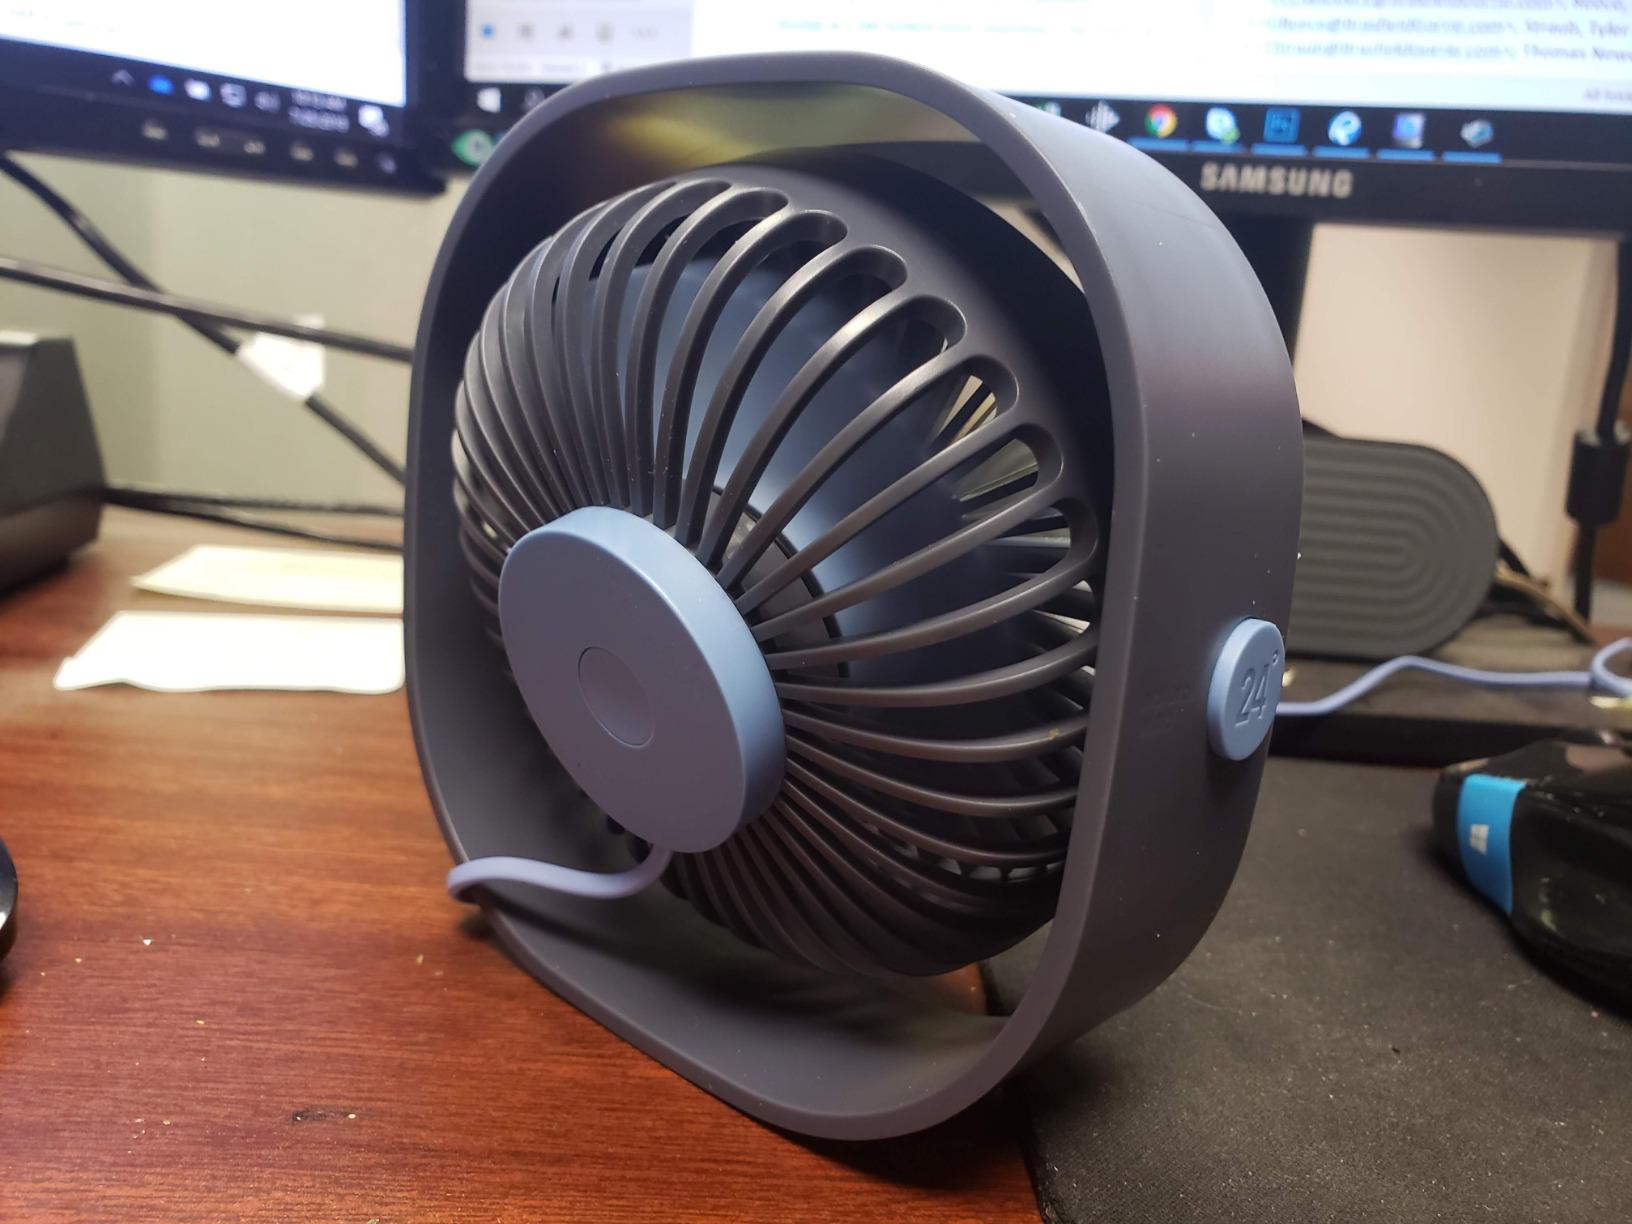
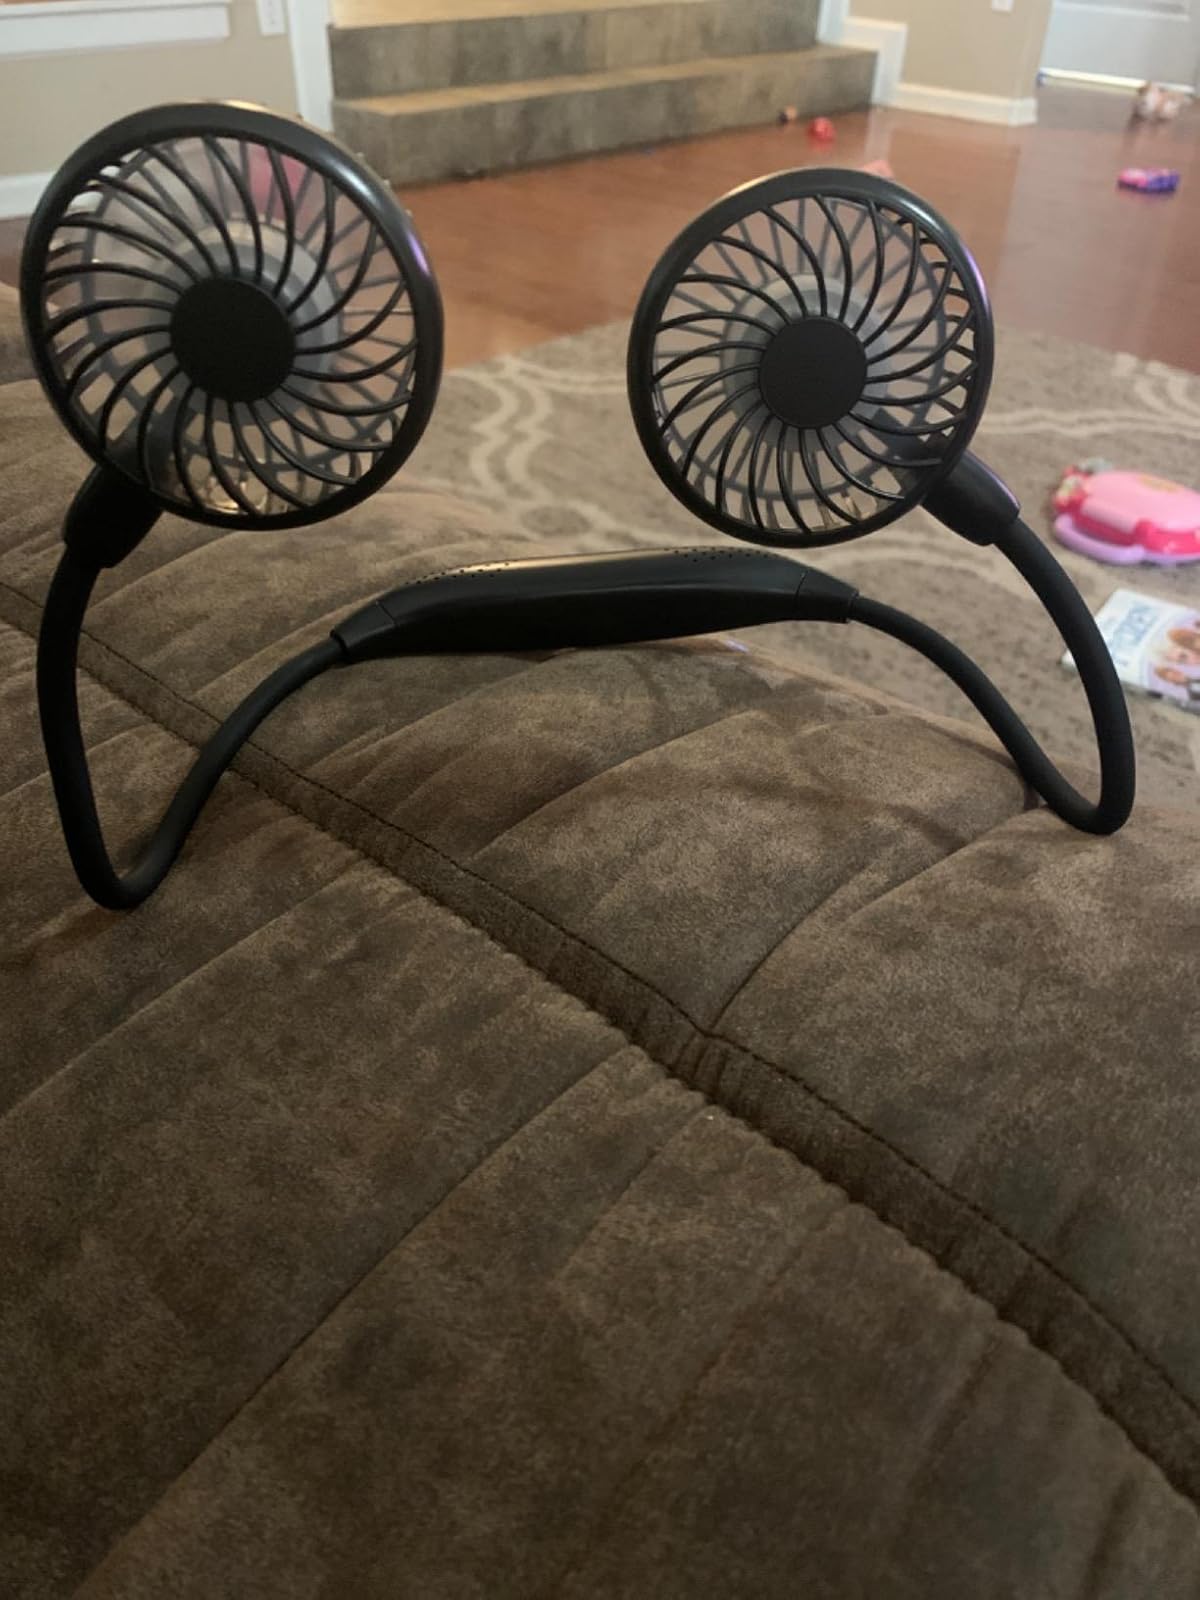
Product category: fan
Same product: no